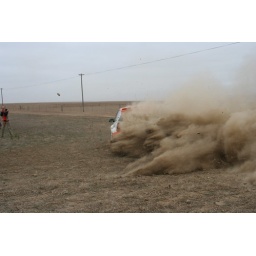
Dust cloud behind a rally car in the Overberg area in the Western Cape